Lakmartin

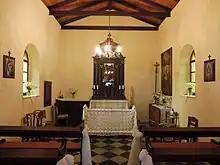
Interior of the chapel

Lakmartin is a village on the Croatian island of Krk, just to the west of Muraj and Kornić. Administratively, it is part of the town of Krk. As of 2021, it had 32 inhabitants. A chapel dedicated to St. Anthony of Padua (Croatian: "Crkva sv. Antun Padovanski") is located in Lakmartin.